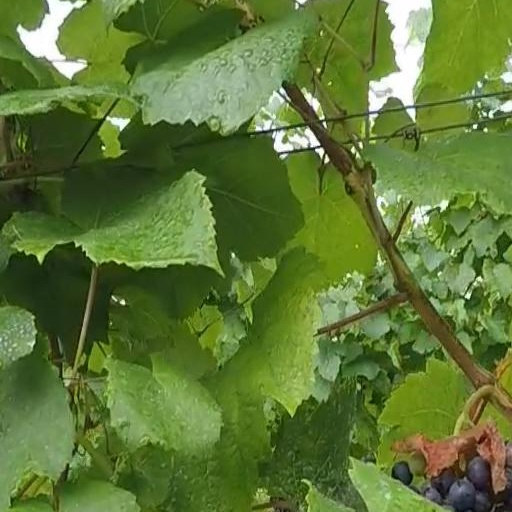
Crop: grape